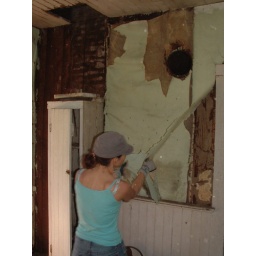
this is the old kitchen in the yellow house